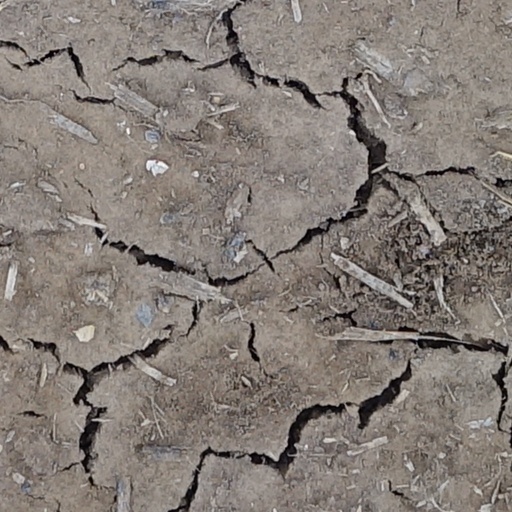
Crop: wheat